Epitácio Pessoa

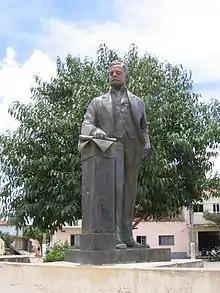
Statue honoring Epitácio Pessoa

After leaving the presidency, Epitácio Pessoa was elected to be a Justice of the Permanent Court of International Justice at The Hague, and stayed on the bench until November 1930. From 1924 until the Revolution of 1930, he was a senator for Paraíba. He supported the revolution, which implemented the ideals of earlier army revolts. The assassination of his nephew João Pessoa was a strong emotional blow to Epitácio, and in its aftermath he retired from public life. In 1937, he began to show signs of declining health. He developed Parkinson's disease and severe heart problems. Epitácio Pessoa would live until 13 February 1942, when he died in Nova Betânia, part of Petrópolis (Rio de Janeiro). In 1965 his remains, along with those of his wife, were transported to João Pessoa, Paraíba, for reinterment.